Schmidt camera

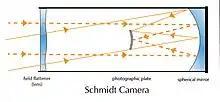
Diagram of Schmidt camera

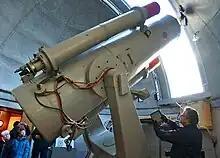
The 77 cm Schmidt-telescope from 1966 at Brorfelde Observatory was originally equipped with photographic film, and an engineer is here showing the film-box, which was then placed behind the locker at the center of the telescope (at the telescope's prime focus)

A Schmidt camera, also referred to as the Schmidt telescope, is a catadioptric astrophotographic telescope designed to provide wide fields of view with limited aberrations. The design was invented by Bernhard Schmidt in 1930.